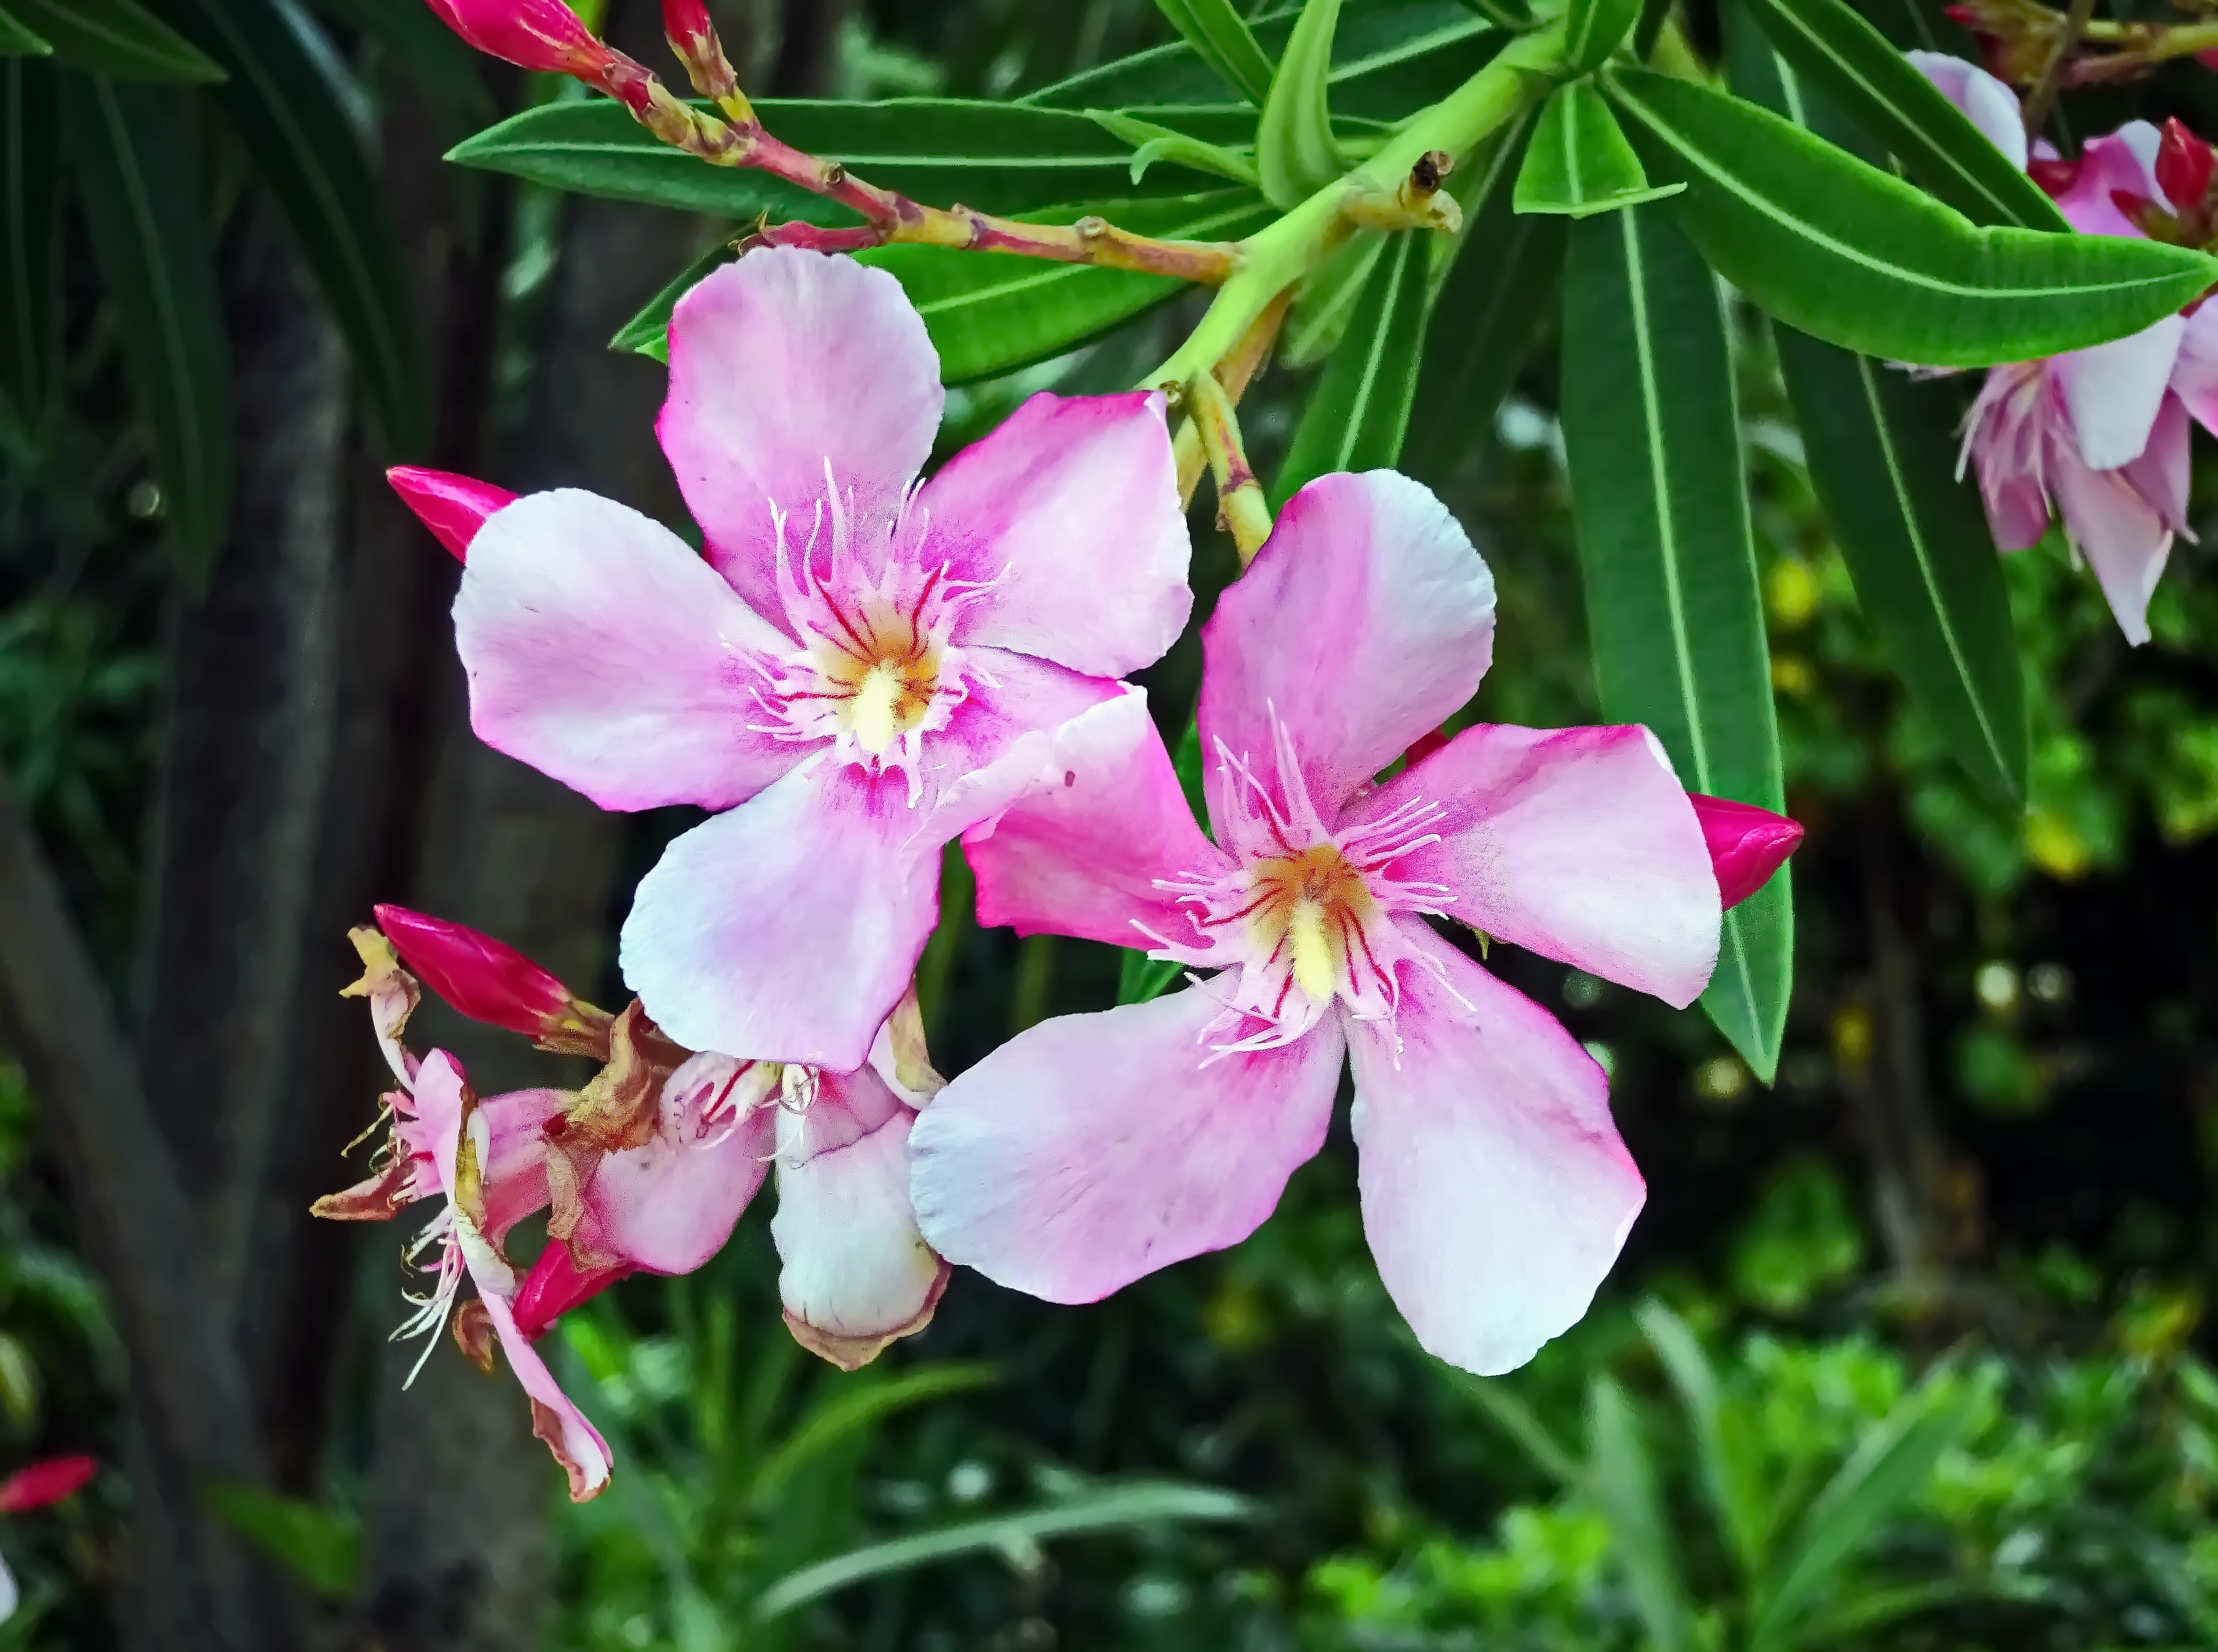
nature, blossom, plant, flower, petal, botany, flora, plants, wildflower, shrub, toxic, lily, oleander, pink flower, macro photography, flowering plant, land plant, laurier rose